Gad Navon

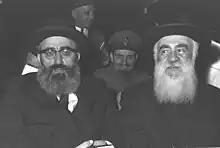
Rabbi Gad Navon, sitting behind rabbis Shlomo Goren and Yehoshua Kaniel, 1964

Gad Navon (1922 – 25 June 2006) was the third Chief Military Rabbi of the Israel Defense Forces.